Ernest Gruening

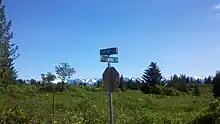
Gruening Street in Homer, one of several communities throughout Alaska which has a street named for Gruening.

The Ernest Gruening Building, a classroom building on the University of Alaska Fairbanks campus, is named in his honor. The structure is eight stories tall and 72,000 square feet, making it the first on the college campus to be over three stories. In 1977, Alaska donated a statue of Ernest Gruening to the United States Capitol's National Statuary Hall Collection. Ernest Gruening Middle School in the Eagle River community of Anchorage, Alaska is named in his honor. Numerous roads and streets in Alaska are named for him as well. As per his wishes, his cremated ashes were scattered on Mount Ernest Gruening near his Alaska home.